SAS Braathens

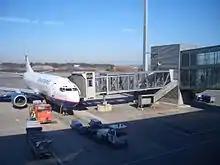
Deplaning passengers at Oslo Airport

Scandinavian Airlines was founded on 1 August 1946 when the flag carriers of Denmark, Sweden and Norway formed a partnership to handle intercontinental traffic to Scandinavia. Operations started on 17 September 1946. Det Norske Luftfartselskab (DNL) is the former Norwegian flag carrier which was founded in 1927. The companies embarked on coordination of European operations in 1948 and finally merged to form the current SAS Consortium in 1951. Upon foundation the airline was divided between SAS Danmark (28.6%), SAS Norge (28.6%) and SAS Sweden (42.8%), all owned 50% by private investors and 50% by their respective governments. SAS gradually acquired control of the domestic markets in all three countries by acquiring full or partial control of several local airlines. The ownership structure of SAS was changed in June 2001, with a holding company being created in which the holdings of the governments changed to Sweden (21.4%), Norway (14.3%) and Denmark (14.3%) and the remaining 50% publicly held and traded on the stock market.